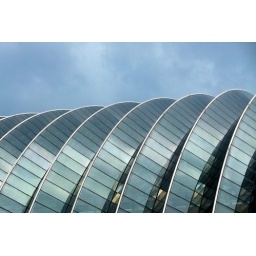
The arched roof of Philadelphia's Kimmel Center against a blue sky